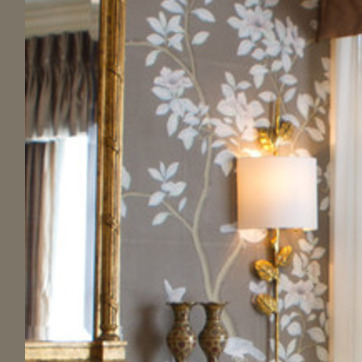
Material: wallpaper